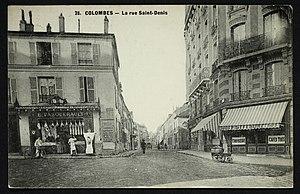
Colombes.Rue Saint-Denis.Rond-point
La rue Saint-Denis est une voie de communication située dans le centre historique de Colombes, dans le département des Hauts-de-Seine.